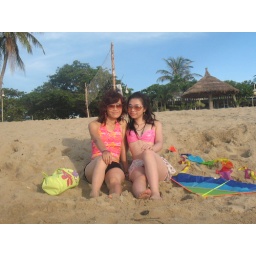
girls in pink